Ventschow station

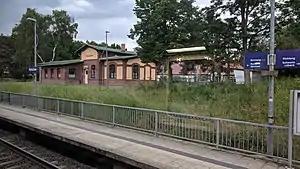
2019

Ventschow station is a railway station in the municipality of Ventschow, located in the Nordwestmecklenburg district in Mecklenburg-Vorpommern, Germany.